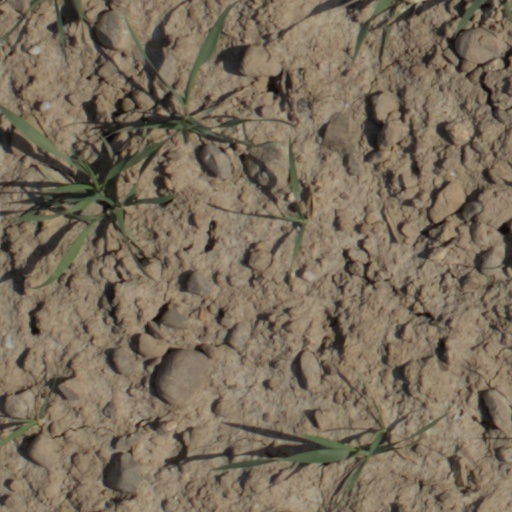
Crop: wheat